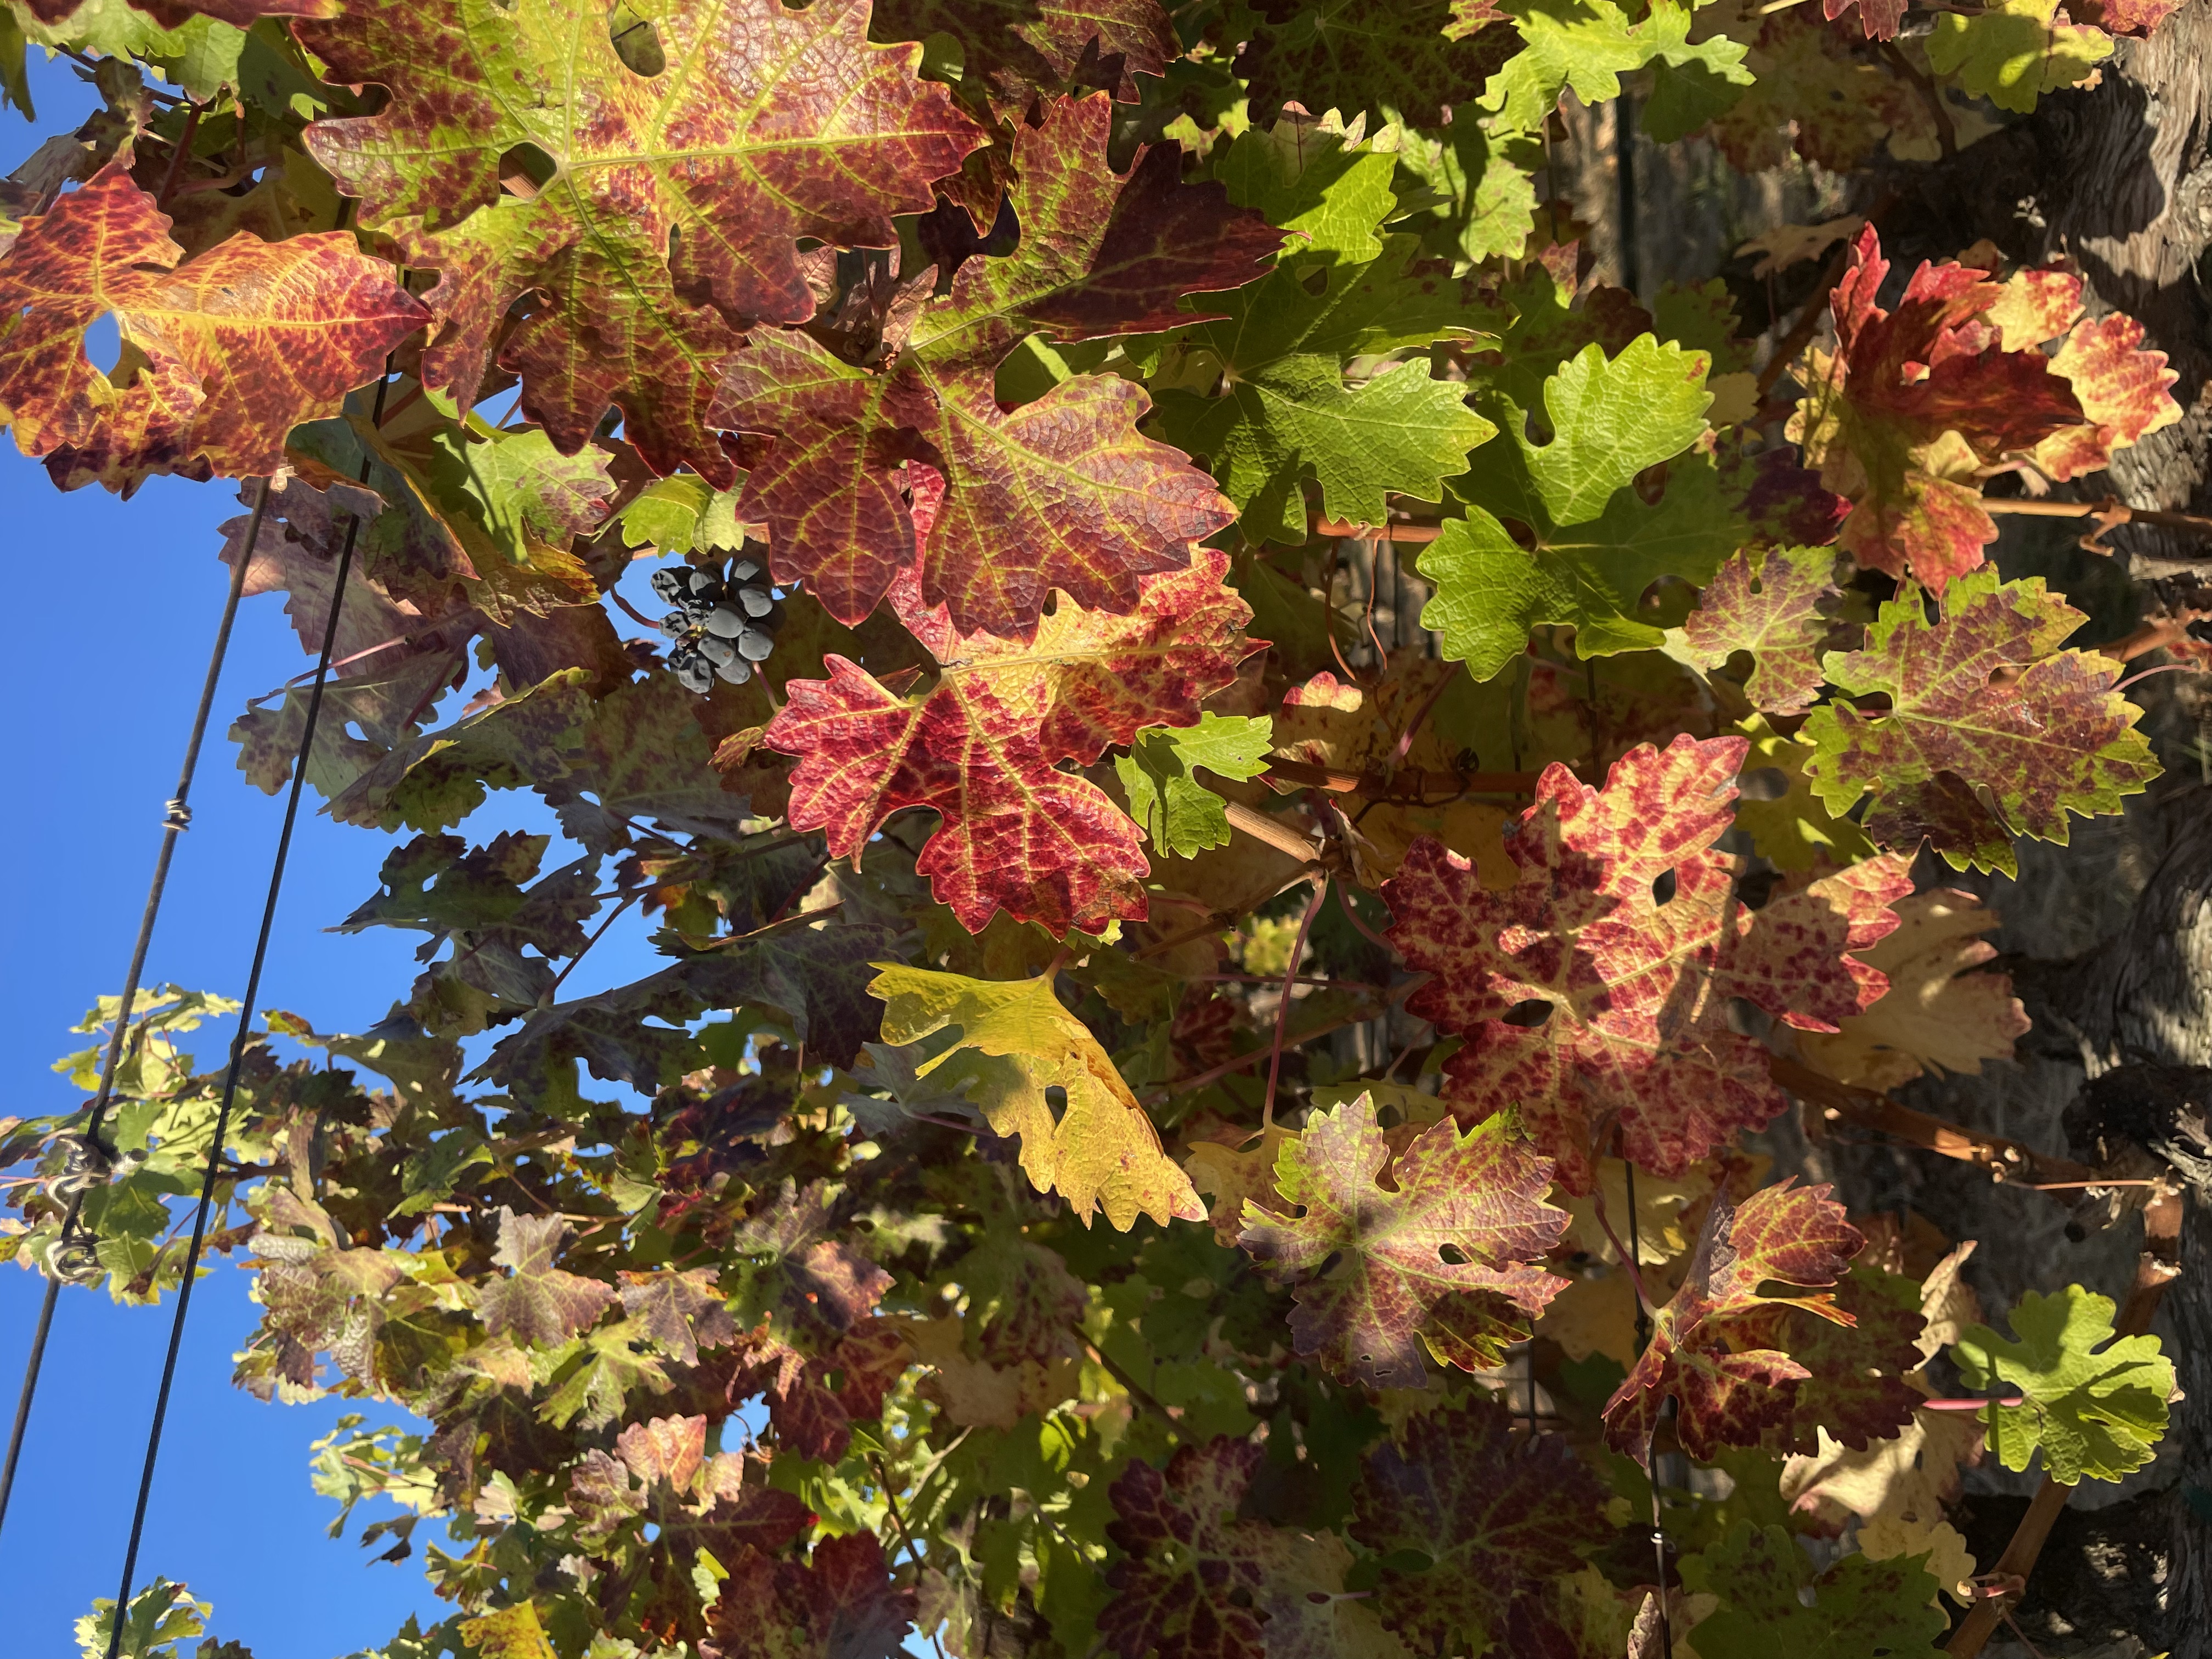
Label: Leafroll 3